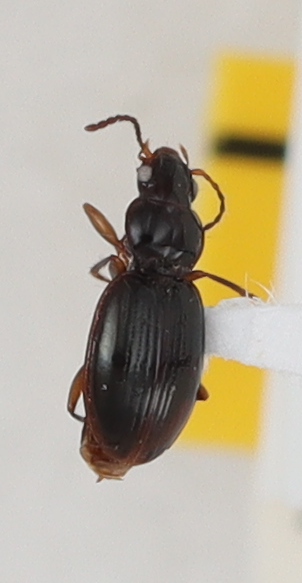
Scientific name: Mecyclothorax konanus
Plot: 14
Trap: E
Collected: 20200818